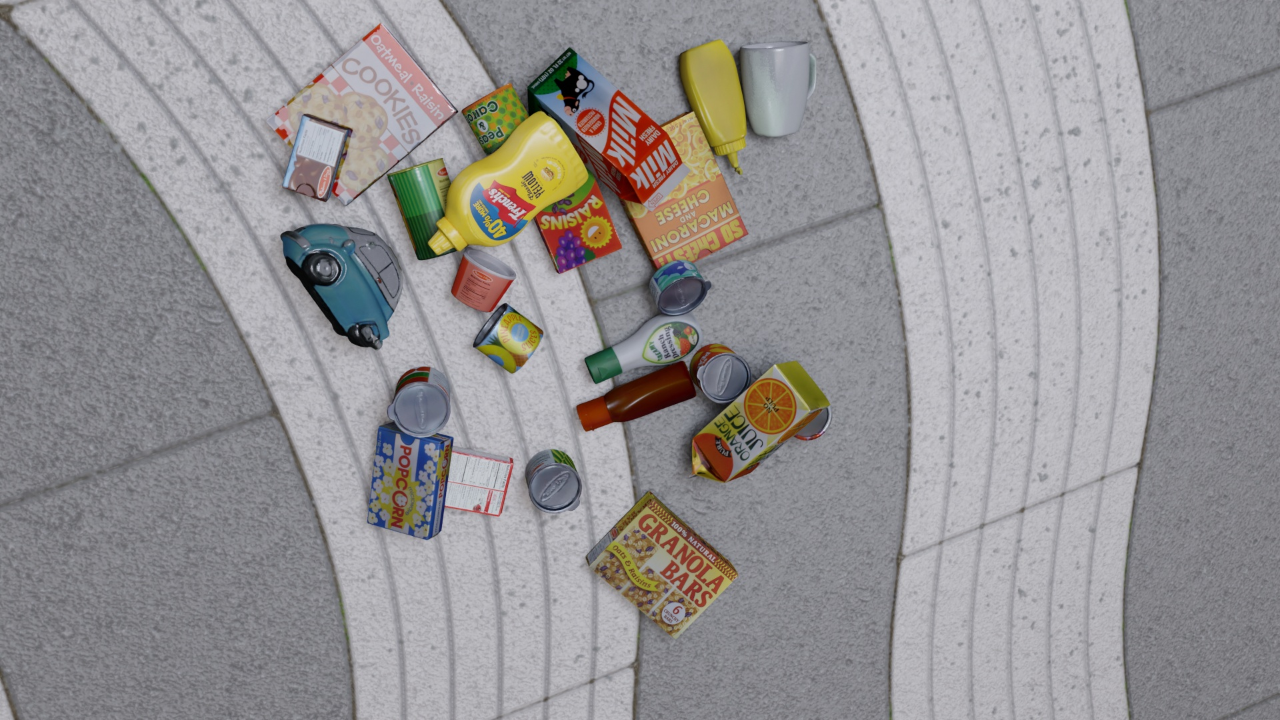
Question:
What are the five normalized (x, y) points between 0 and 1 in the image that outline the grasp plane for the bottle of spicy yellow mustard? Your answer should be as Grasp center: [], Left finger base: [], Right finger base: [], Left finger tip: [], Right finger tip: [].
Answer: Grasp center: [0.555469, 0.123611], Left finger base: [0.524219, 0.151389], Right finger base: [0.586719, 0.095833], Left finger tip: [0.517188, 0.155556], Right finger tip: [0.577344, 0.102778]